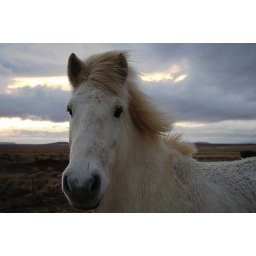
A friendly icelandic horse spotted by the roadside.